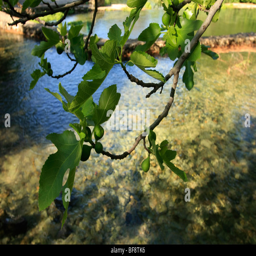
a fig tree by the spring